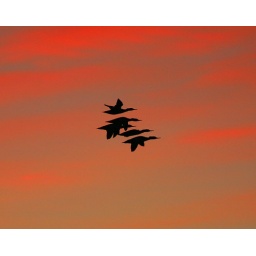
It is ironic that the species of bird silhouetted in the brilliant red sunrise are Red-breasted Mergansers!